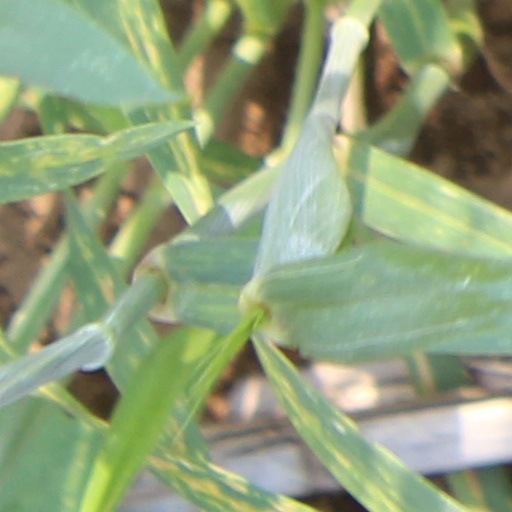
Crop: wheat